2006 Michigan vs. Ohio State football game

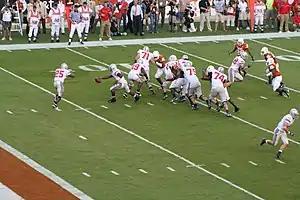
The Buckeyes' offense against Texas.

In the preseason polls, Michigan opened the 2006 season ranked No. 14 in the AP Poll, while being ranked No. 15 in the Coaches' Poll. The Wolverines' opened the season against the Vanderbilt Commodores and defeated them 27–7. Following a 41–17 victory over Central Michigan, the No. 11 Wolverines traveled to Notre Dame Stadium to play the No. 2 Fighting Irish. Following a dominating performance on offense and defense, which included three interceptions of Irish quarterback Brady Quinn, the Wolverines defeated Notre Dame 47–21 and moved to No. 6 in the polls the following week. Michigan opened their conference schedule defeating the Wisconsin Badgers 27–13, and the Minnesota Golden Gophers in the Little Brown Jug game.